Horstmann suspension

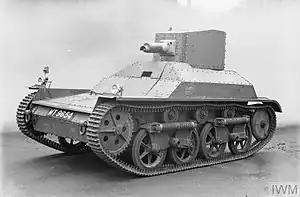
The Light Tank Mk Ia (A4E8 prototype) became the first tank in the world to use the Horstmann design. In this case the spring is outside the track area, leaving room for track return rollers to lie directly over the suspension in a particularly compact layout.

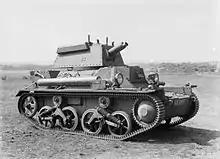
The Light Tank Mk III introduced a slightly modified version with only one bell crank per bogie, causing the spring to lie somewhat angled as a result. This system was used on the Universal Carrier.

Horstmann suspension, also known as Horstman, Vickers-Horstman and rarely Slow Motion, is a type of tracked suspension devised by British tank designer John Carden and worked into a production design by engineer Sidney Horstmann.